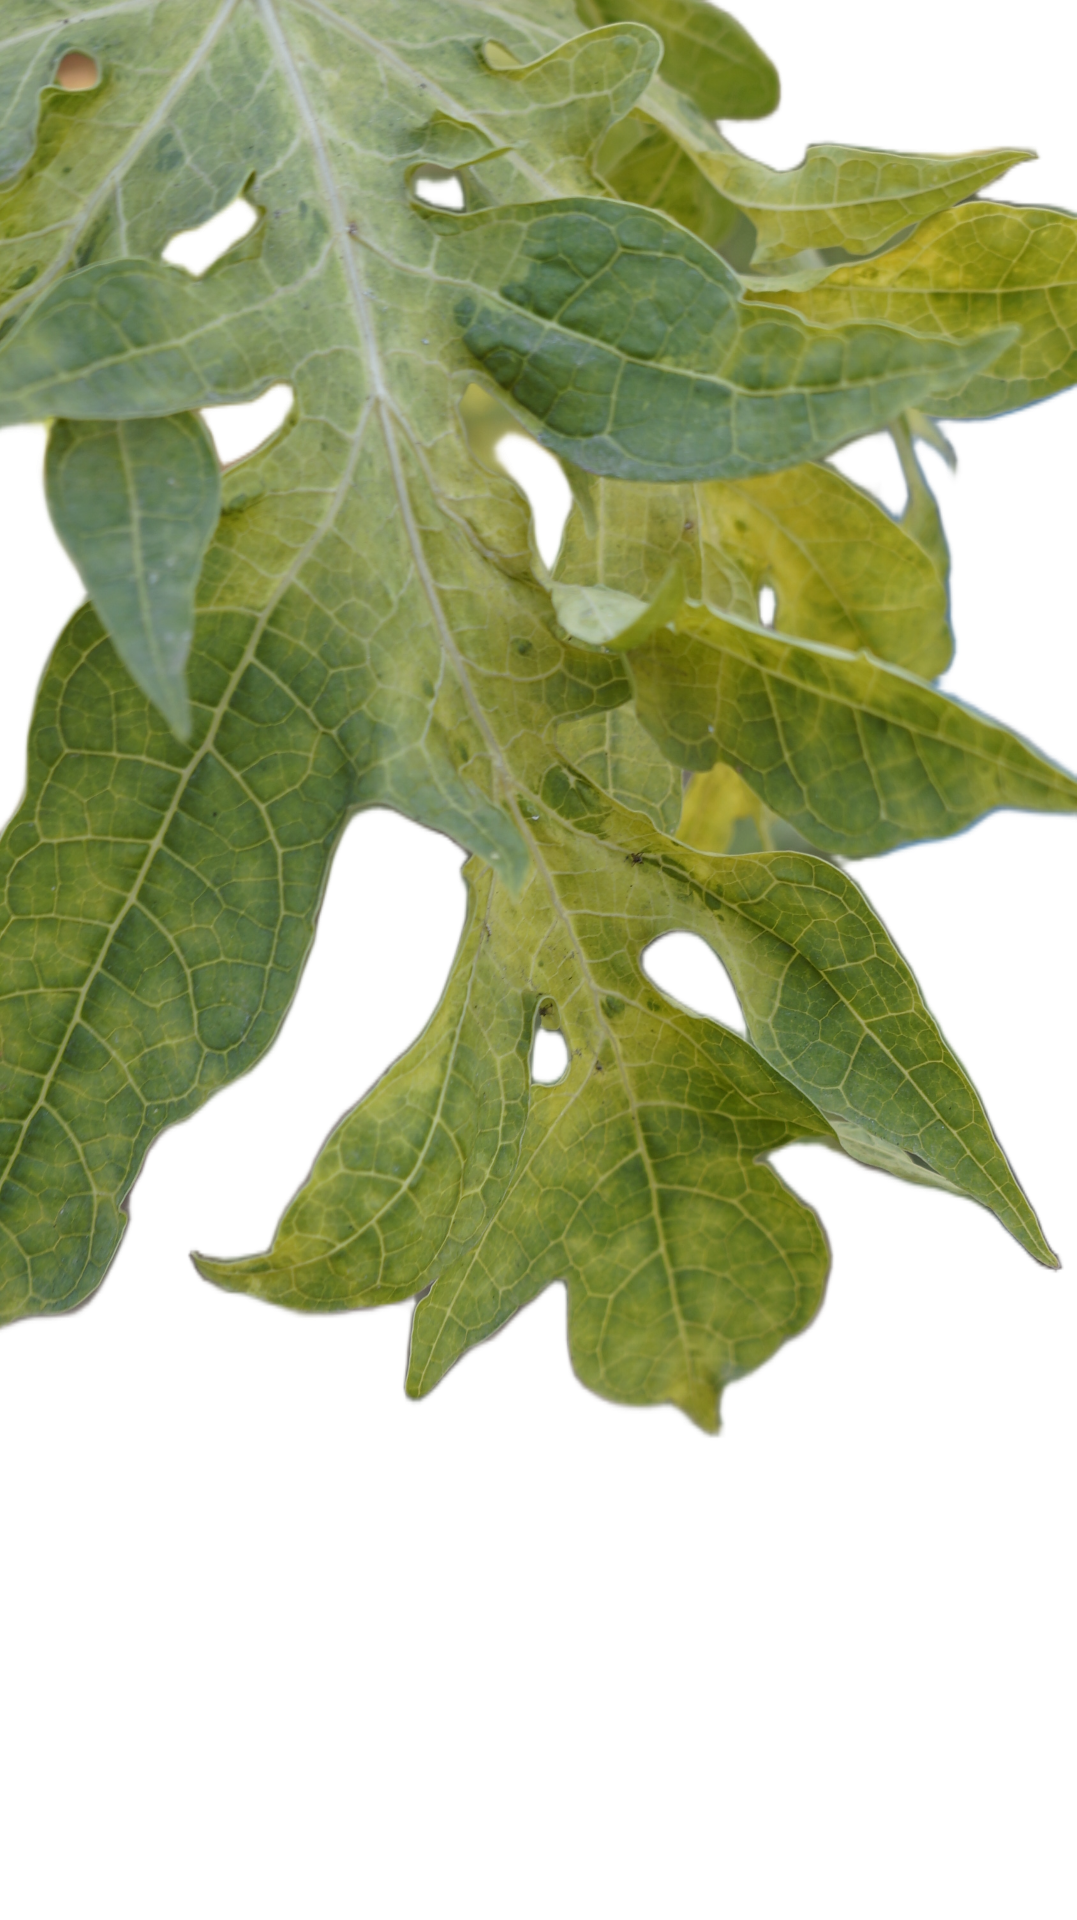
Crop: Papaya
Label: Curled_Yellow_Spot